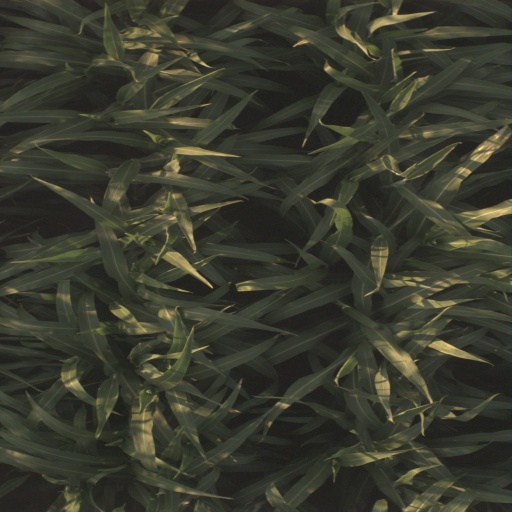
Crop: sorghum